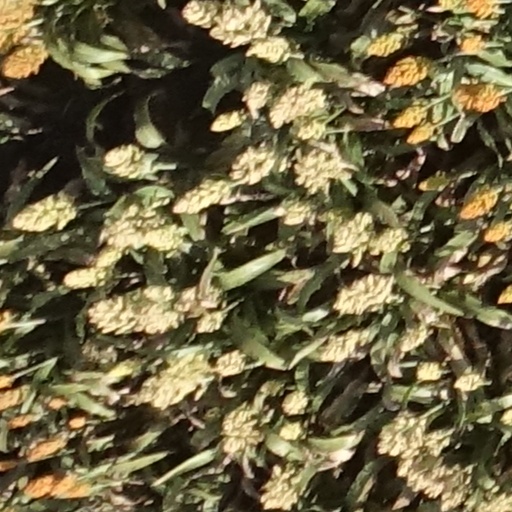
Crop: sorghum